List of air rage incidents

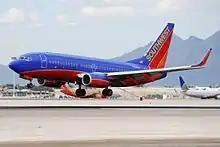
Southwest Airlines Flight 1763

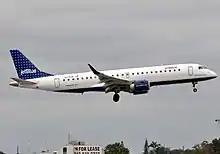
JetBlue Airways Flight 1052

JetBlue Airways Flight 1052: After the August 9, 2010, flight from Pittsburgh had landed at New York's Kennedy Airport, flight attendant Steven Slater, 39, of Belle Harbor, Queens, New York, got on the public-address system and launched into a verbal tirade against the passengers, telling them they could "go fuck themselves" and then, after grabbing two bottles of beer, announced he was quitting his job after nearly 20 years in the industry, activated the evacuation slide and left the plane. Later he claimed his actions had been a response to a passenger swearing at him after Slater had asked for an apology after her bag fell on his head when she was removing it from the overhead luggage compartment while the plane was taxiing to the gate despite Slater's repeated admonitions to her to remain seated per air safety regulations; however, no other passenger or crew member recalls this. Slater was arrested later that day and charged under New York law with criminal mischief, reckless endangerment, and criminal trespass. Despite the charges, he was celebrated on social media as a folk hero who realized the common fantasy of quitting an unfulfilling job in a flashy manner. He later attributed his actions to the combined effect of overwork, drug and alcohol abuse and the stress of caring for a sick mother. He then pleaded guilty to a reduced charge and was sentenced to probation and ordered to undergo counseling and submit to drug testing; he was also ordered to reimburse JetBlue the $25,000 in costs it incurred replacing the slide and keeping the Embraer 190 out of service until its inspection by the FAA.